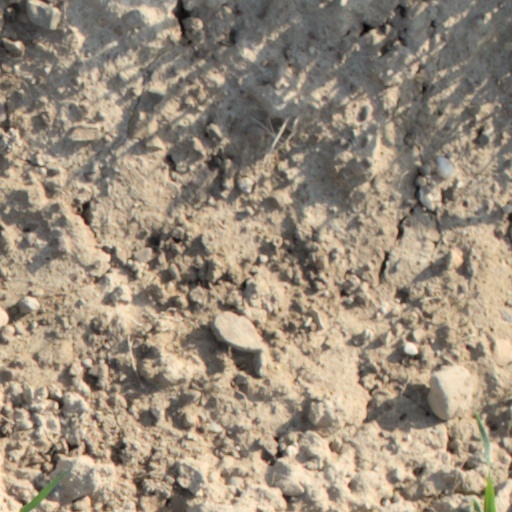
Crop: wheat